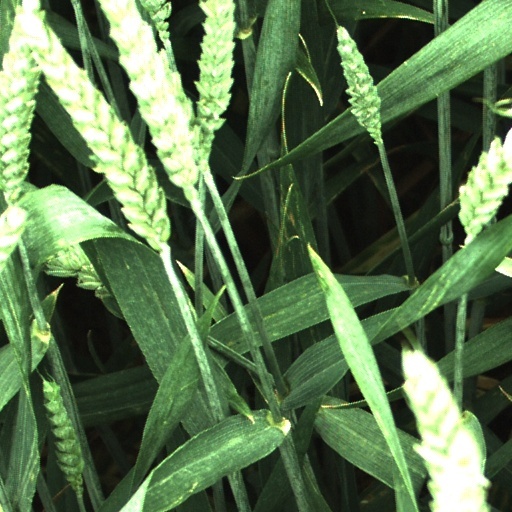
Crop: wheat